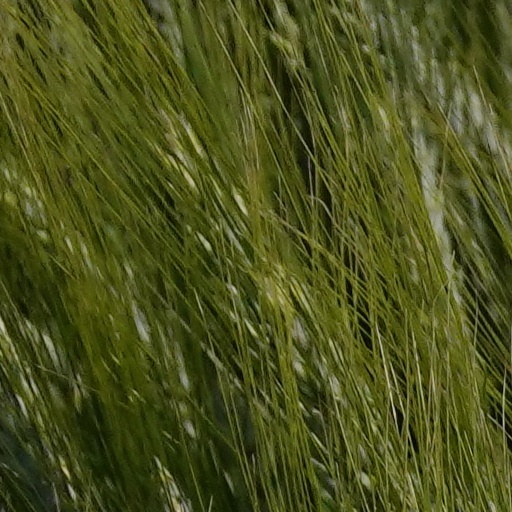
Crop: wheat